Men Are Men

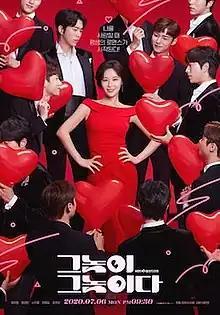
Promotional poster

Men are Men is a 2020 South Korean television series starring Hwang Jung-eum, Yoon Hyun-min, Seo Ji-hoon, Choi Myung-gil and Jo Woo-ri. The series aired from July 6 to September 1, 2020 on KBS2.